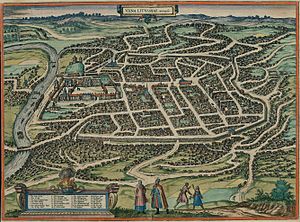
Senamiestis
Vilnius 1576
Senamiestis seniūnija er den ældste del af Vilnius, bydelen ligger på Neris' venstre bred, og omfatter kvartererne Senamiestis, Vilnius' historiske bykerne, og Užupis, der er kendt som Vilnius' "Montmartre".